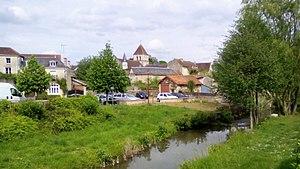
L'Envigne cours d'eau passant à Lencloître (86140, France)
Lencloître est une commune du Centre-Ouest de la France, située dans le département de la Vienne en région Nouvelle-Aquitaine.
L'Envigne est un cours d'eau français qui coule dans le département de la Vienne en région Nouvelle-Aquitaine. C'est un affluent de la Vienne en rive gauche, donc un sous-affluent de la Loire.